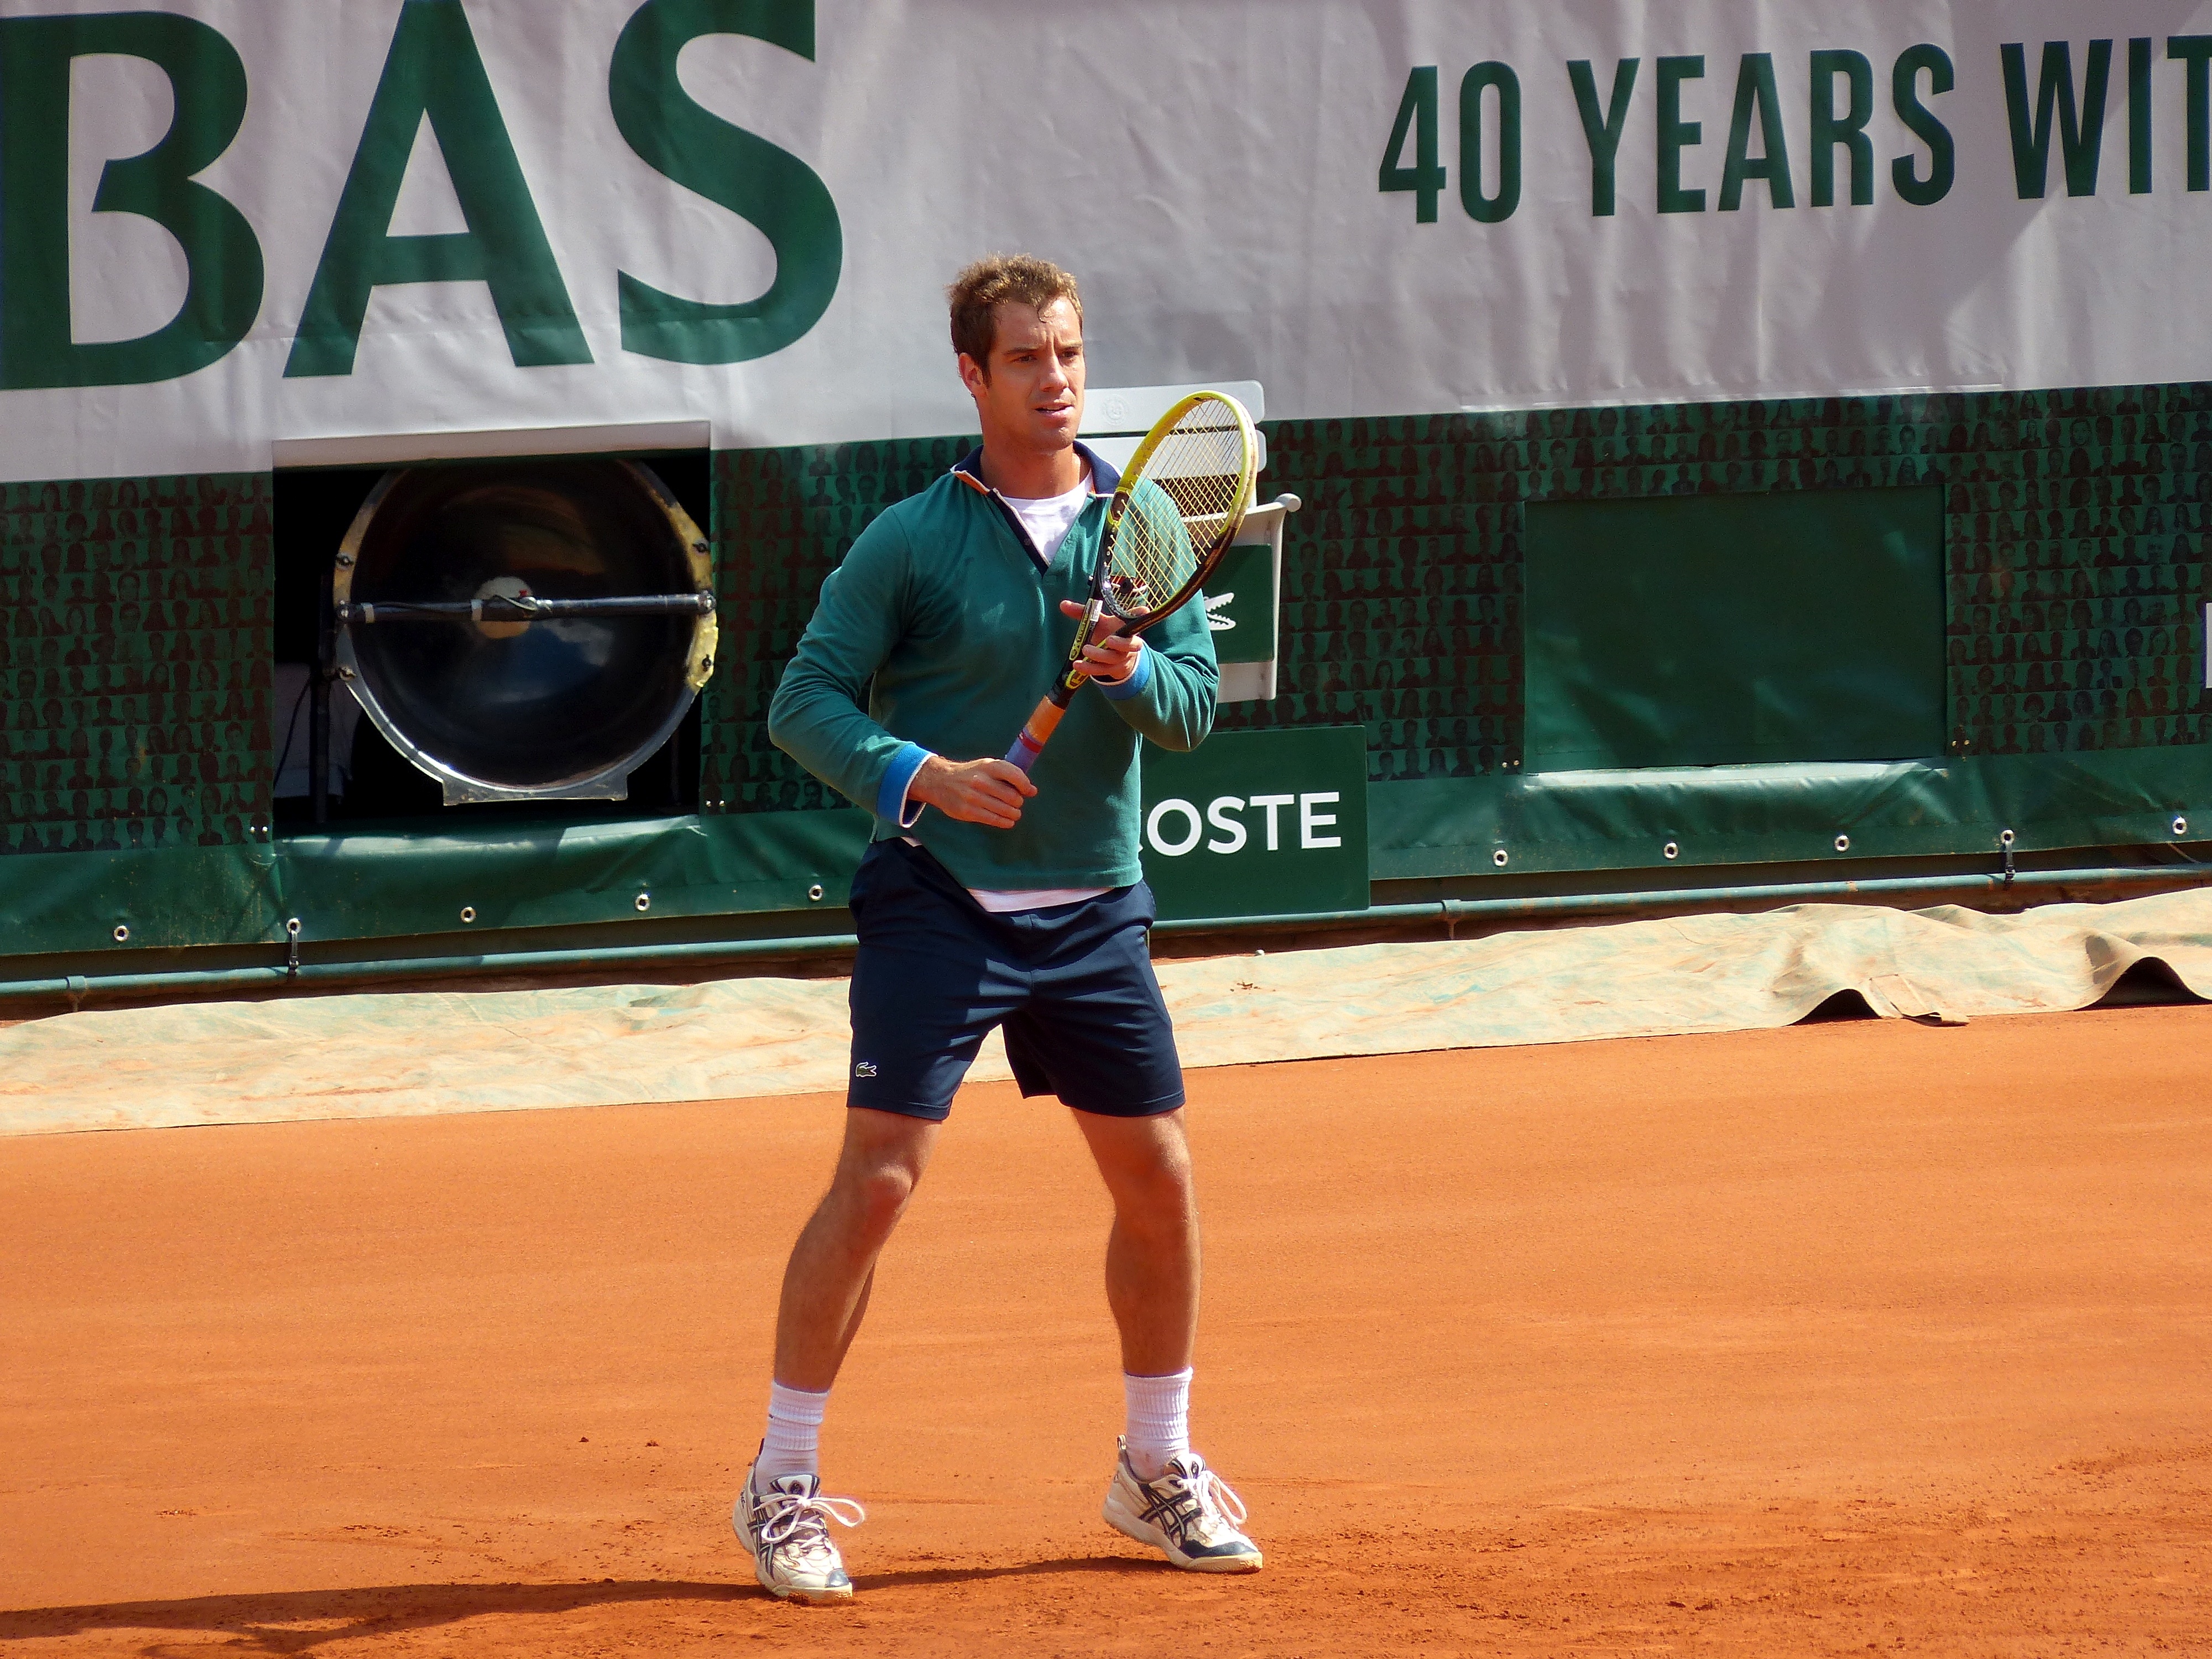
france, 2013, tennis, rolandgarros, sports, championship, tournament, frenchopen, ball game, tennis player, competition event, racquet sport, soft tennis